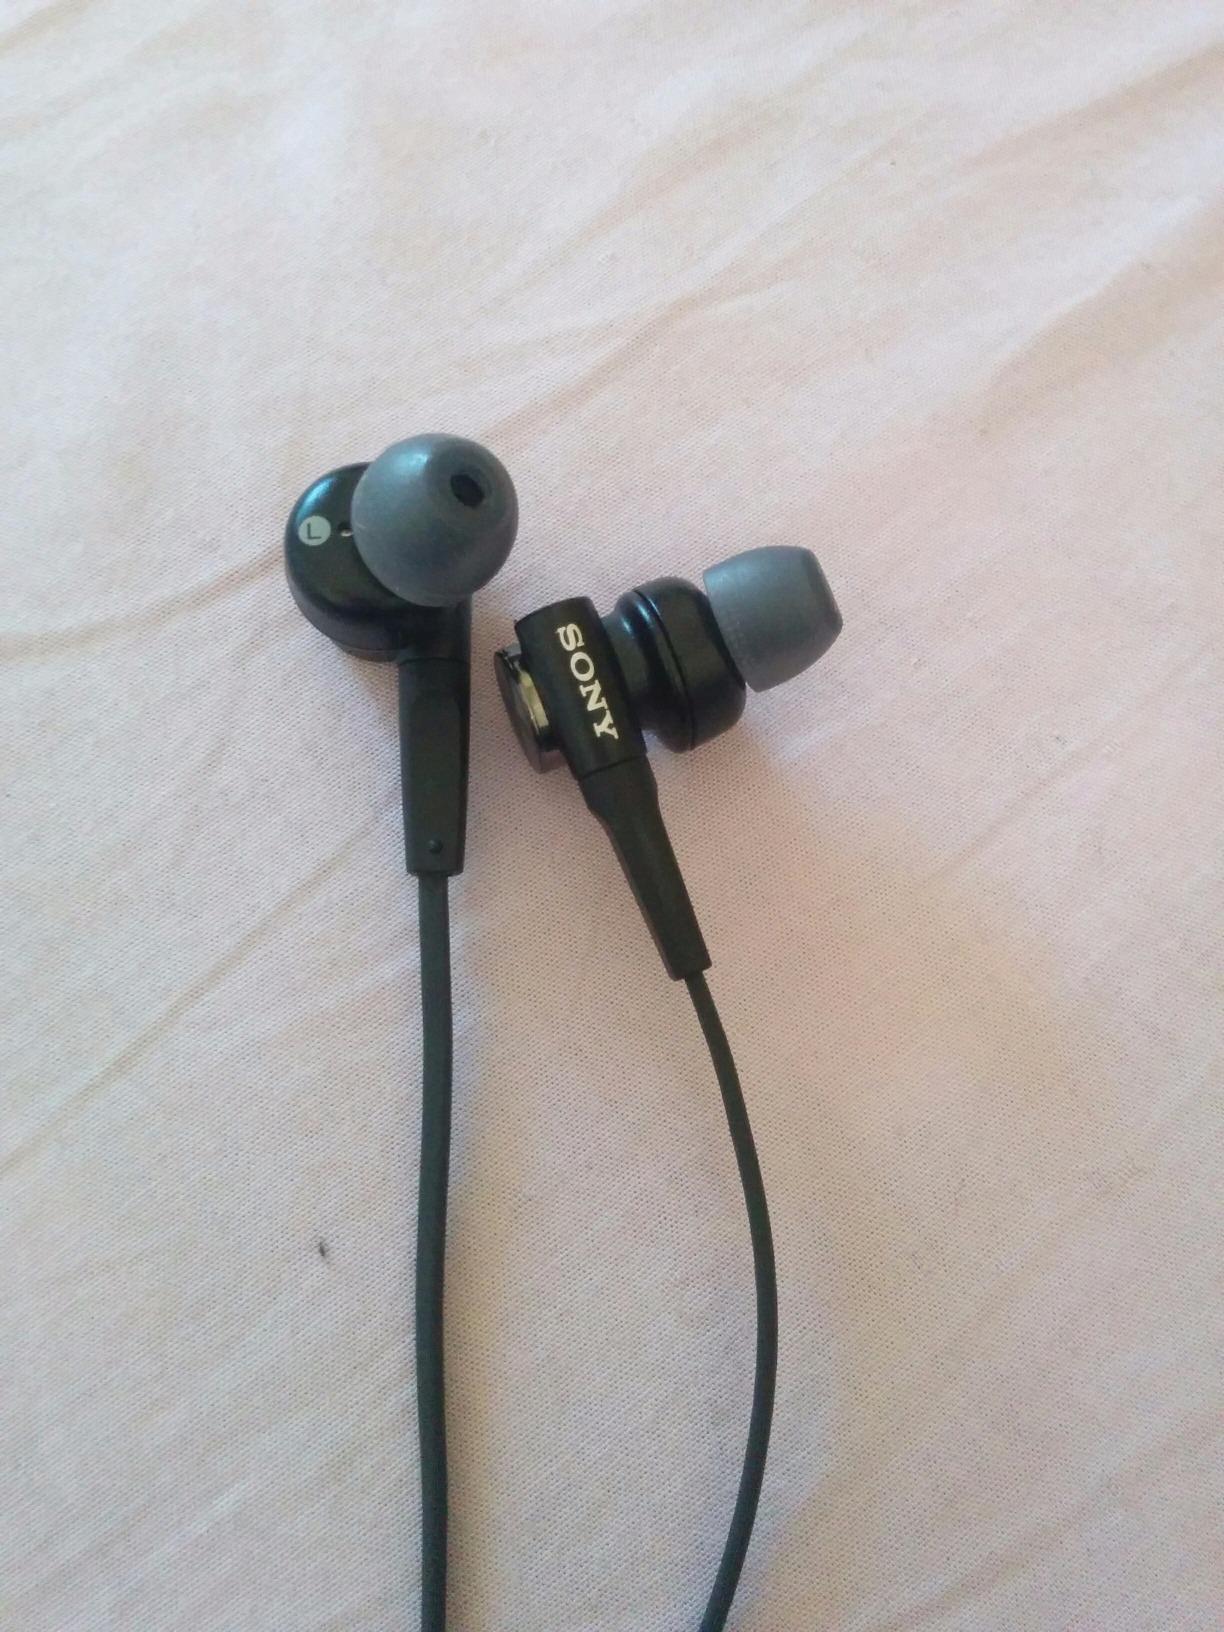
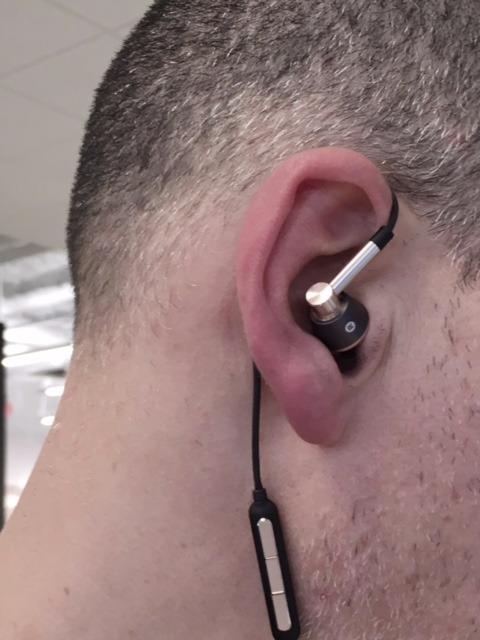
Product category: headphones
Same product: no